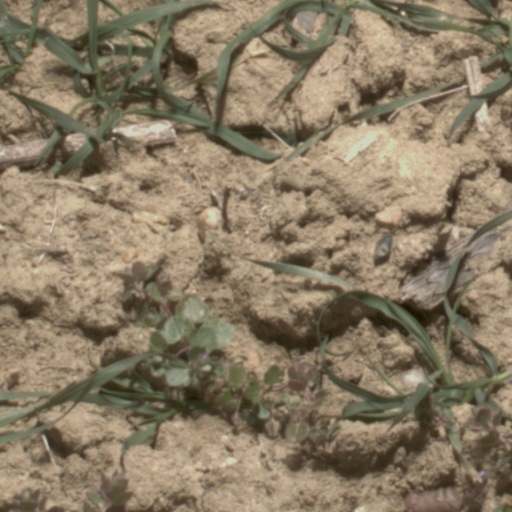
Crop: wheat